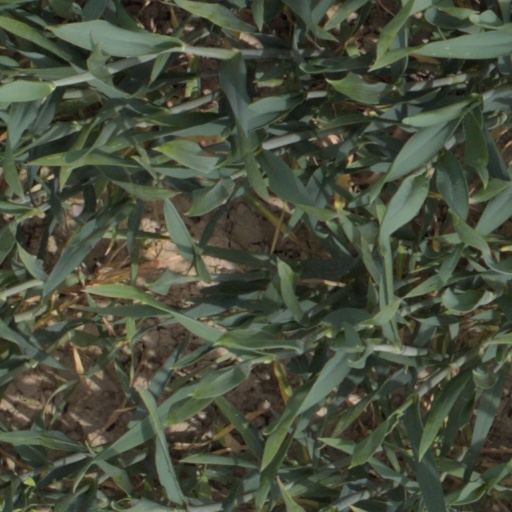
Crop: wheat